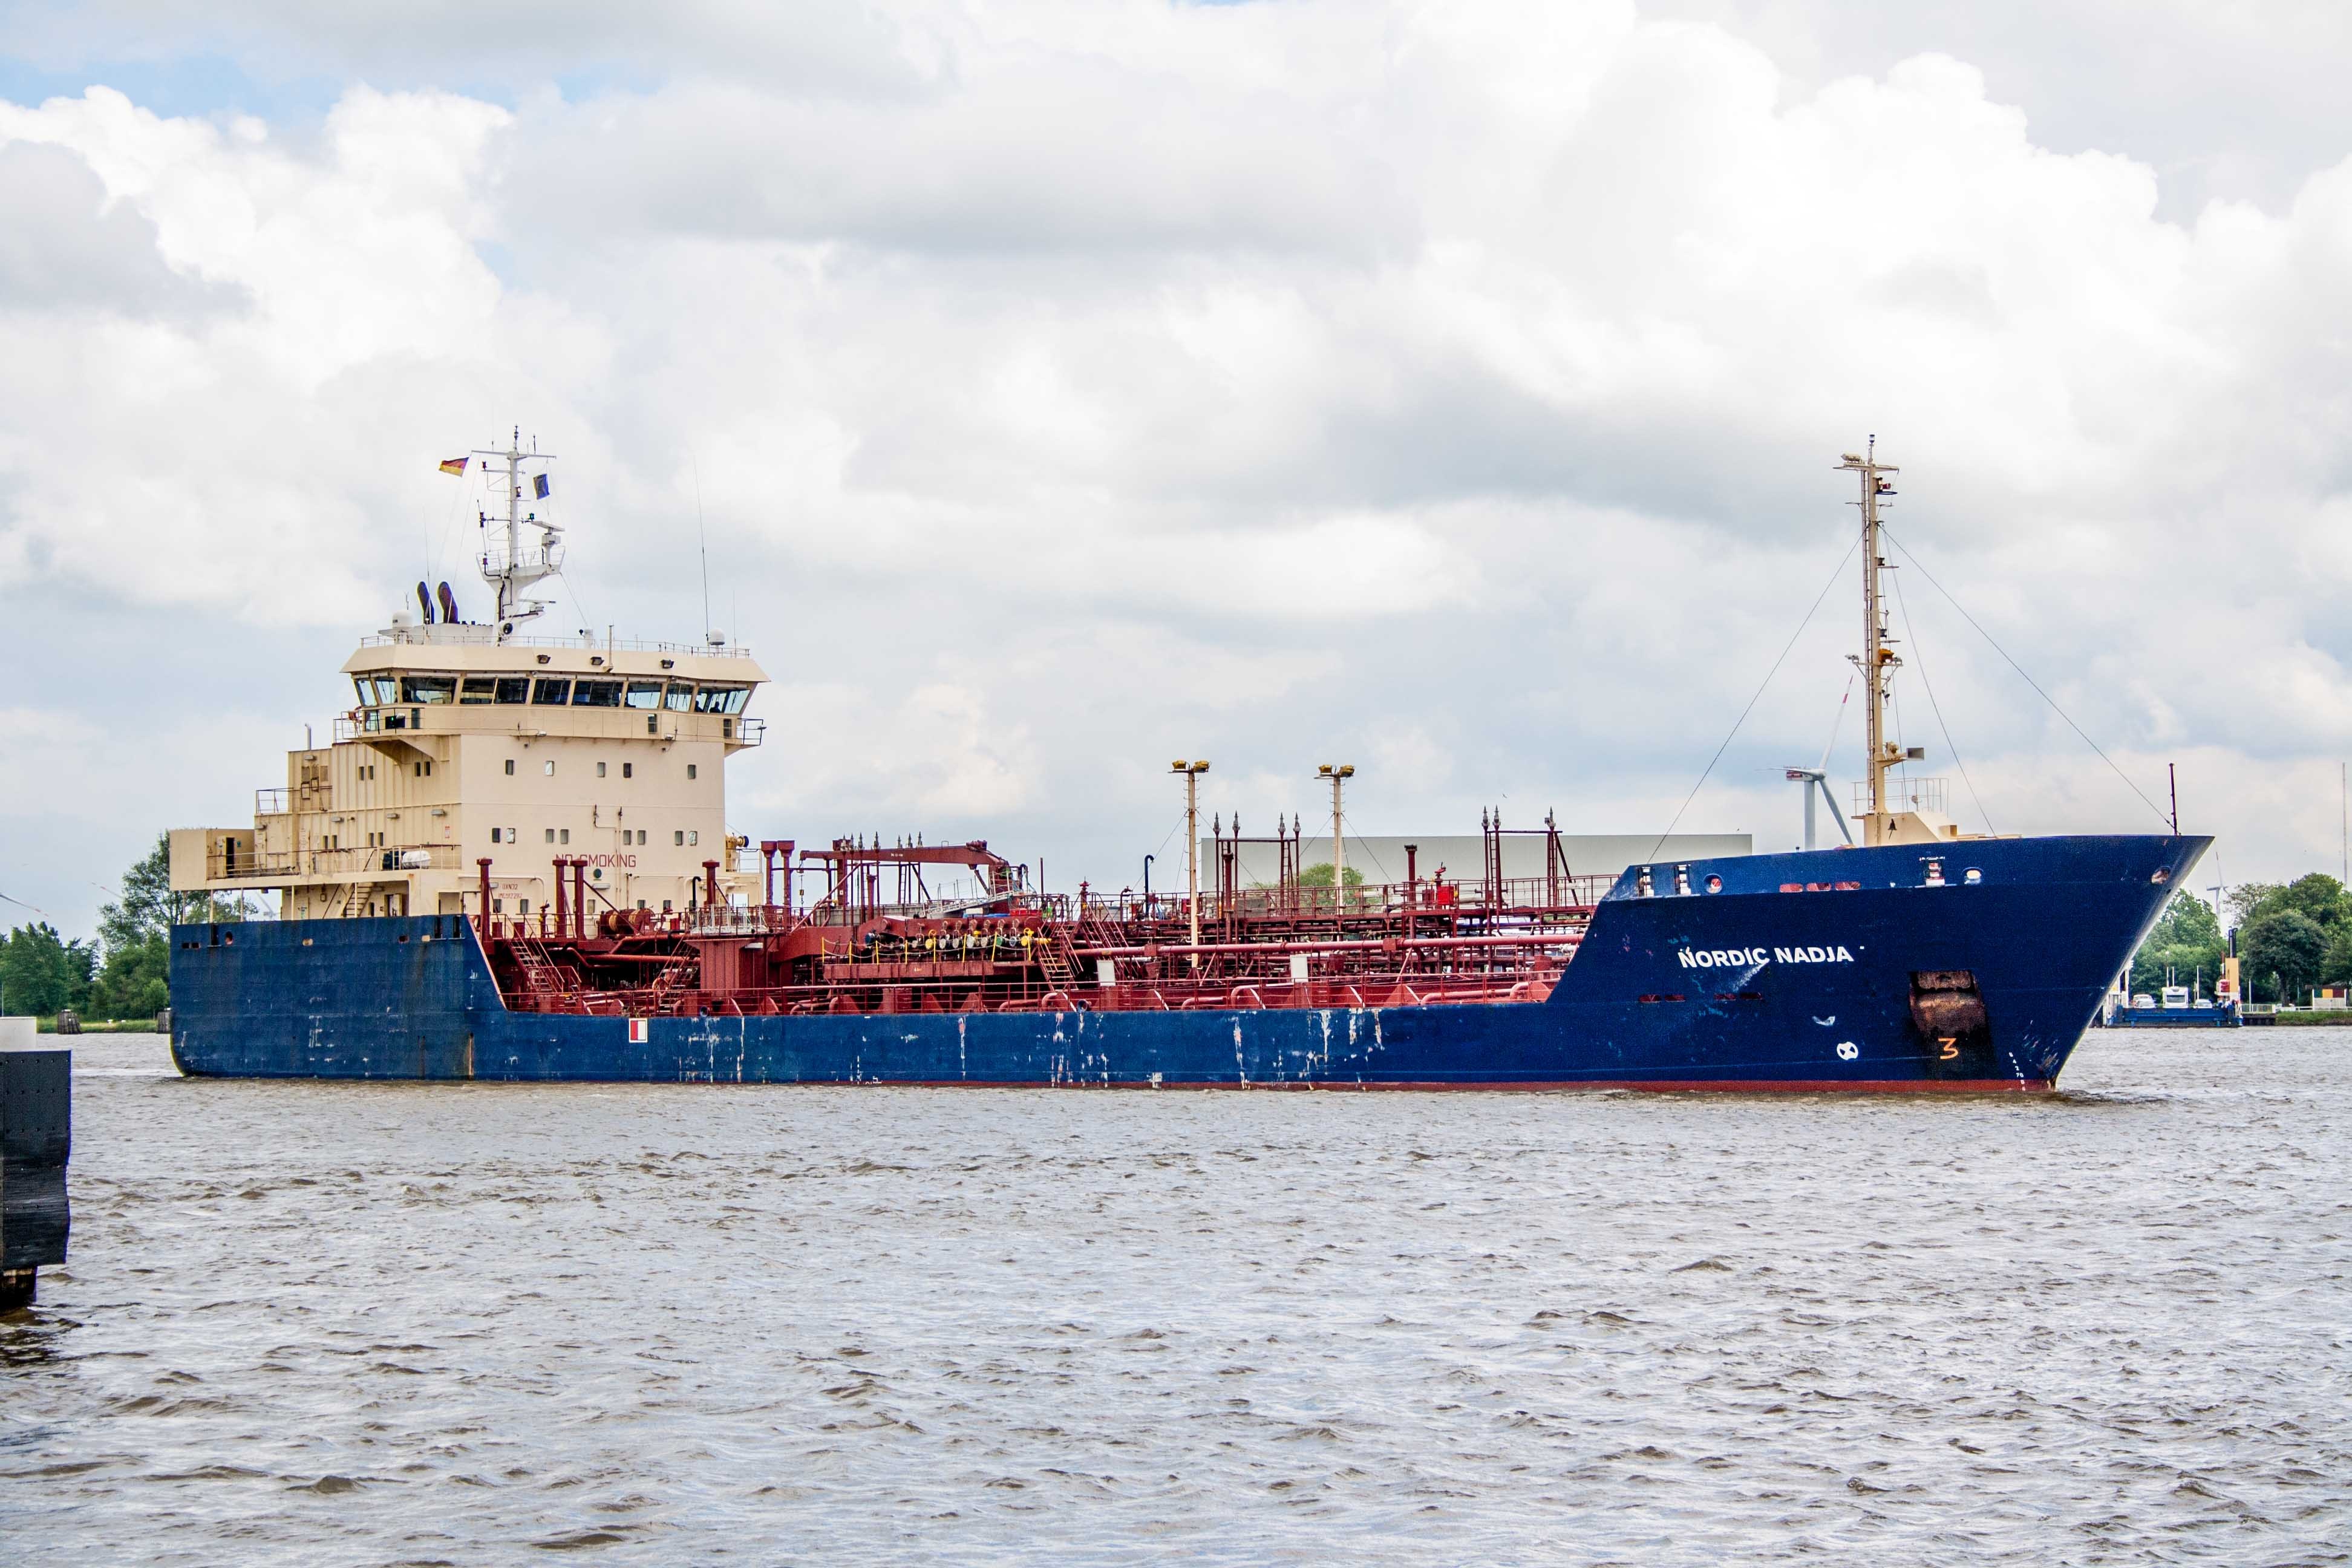
sea, coast, water, ocean, technology, ship, transport, boot, vehicle, harbor, industry, port, cargo ship, waterway, ferry, container, cargo, germany, channel, freighter, tugboat, watercraft, north sea, elbe, seafaring, northern germany, container ship, frachtschiff, freight transport, oil tanker, tank ship, bulk carrier, roll on roll off